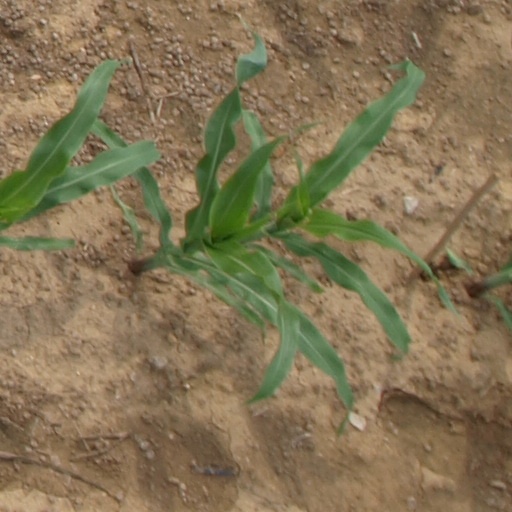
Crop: maize; corn